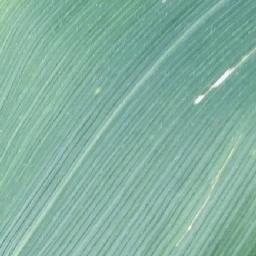
Label: Corn_(Maize)___Healthy